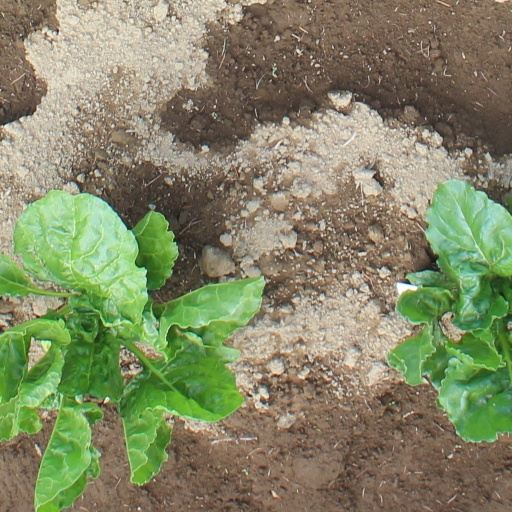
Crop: sugar beet